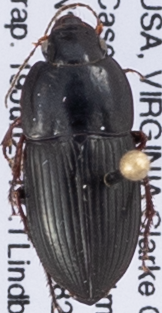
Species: Anisodactylus dulcicollis
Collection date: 2018-06-19
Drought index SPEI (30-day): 1.45
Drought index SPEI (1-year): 0.9
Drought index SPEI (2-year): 0.9